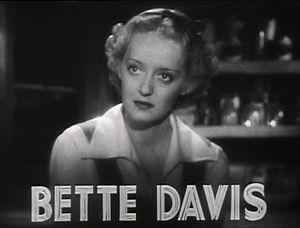
La Forêt pétrifiée est un film américain réalisé par Archie Mayo, sorti en 1936.